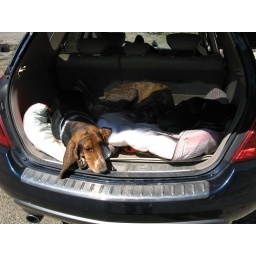
Flash and Lucy are dead tired after running in and out of the river for 3 hours.